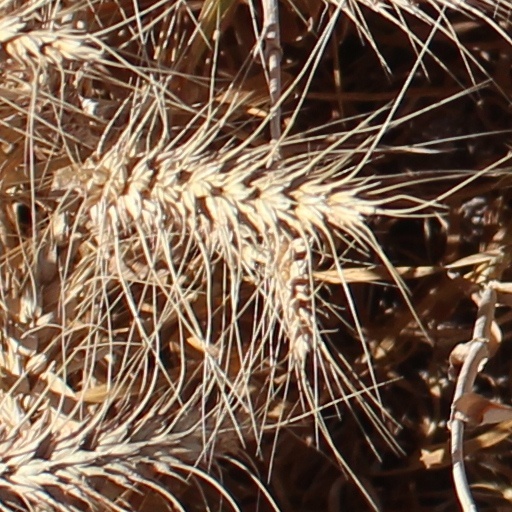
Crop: wheat